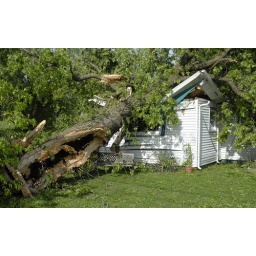
STEVE JAHNKE / THE SOUTHERN. This tree crushed the roof of this house on North Wall Street in Carbondale.